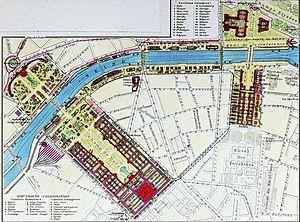
Exposition Universelle Paris: plan, Paris, France, 1900. Plan de l'aire d'exposition. Brooklyn Museum Archives. Image: S03 06 01 015, image 2007. - Le plan détaille les pavillons étrangères et le XVIIe Groupe (?): Colonisation. Colonies françaises: a Algérie, b Tunisie, c Guinée, d Tonkin, e Nouvelle Calédonie, f Cambodge, g Congo Français, h Indo-Chine, i Côte d'Ivoire, k Dahomey, l Inde Française, m Soudan - Sénégal. Colonies étrangères: n Asie russe, o Chine, p Colonies portugaises, q
La « rue de l'Avenir » était un trottoir roulant installé lors de l'Exposition universelle de 1900, à Paris. Il a été conçu par les ingénieurs américains Schmidt et Silsbee, inventeurs du trottoir roulant lors de l'Exposition universelle de 1893 à Chicago.